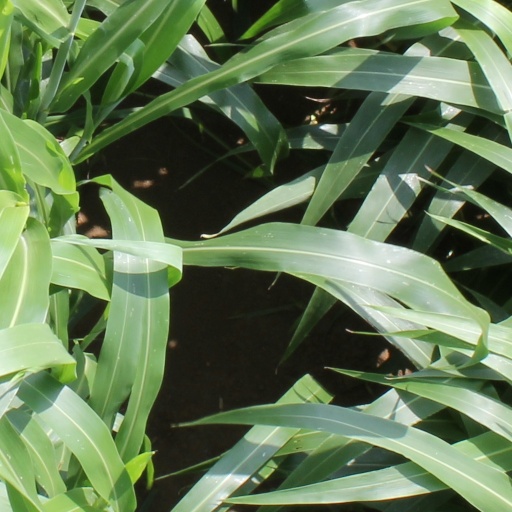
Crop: sorghum